Jean-Claude Bradley

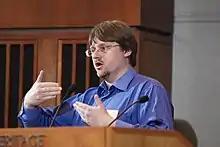
Jean-Claude Bradley, 2008

Jean-Claude Bradley was a chemist who actively promoted Open Science in chemistry, including at the White House, for which he was awarded the Blue Obelisk award in 2007. He coined the term "Open Notebook science". He died in May 2014. A memorial symposium was held July 14, 2014 at Cambridge University, UK.